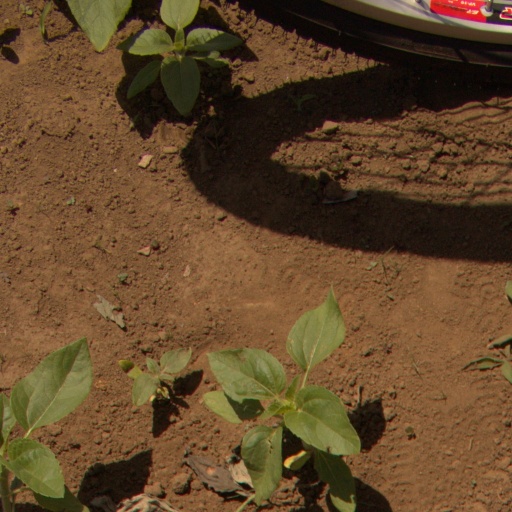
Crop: Jerusalem artichoke